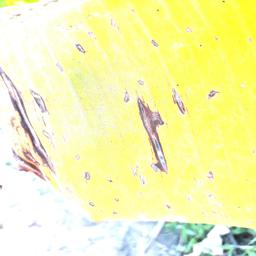
Label: PANAMA DISEASE